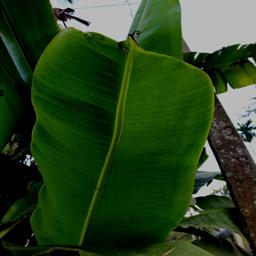
Label: JAHAJI LEAF